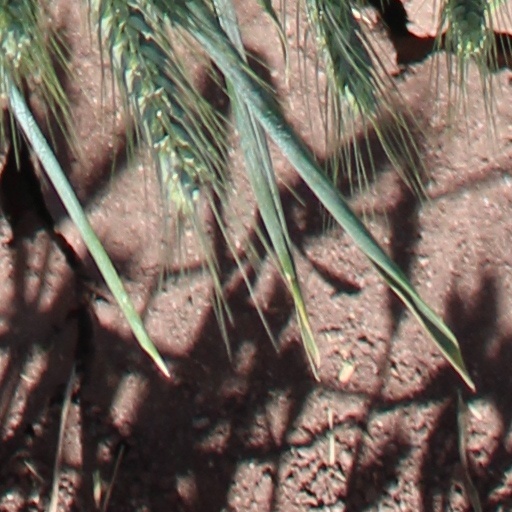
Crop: wheat